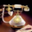
Label: telephone